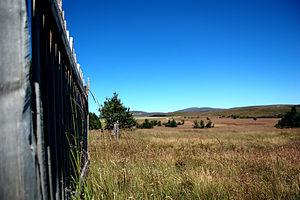
Jasserie dans les Monts du Forez
Les Hautes Chaumes constituent un site naturel du réseau Natura 2000, formé de vastes plateaux d'altitude vallonnés qui s'étendent sur 8 000 ha au-delà de 1 400 m d'altitude, sur la partie sommitale des monts du Forez.